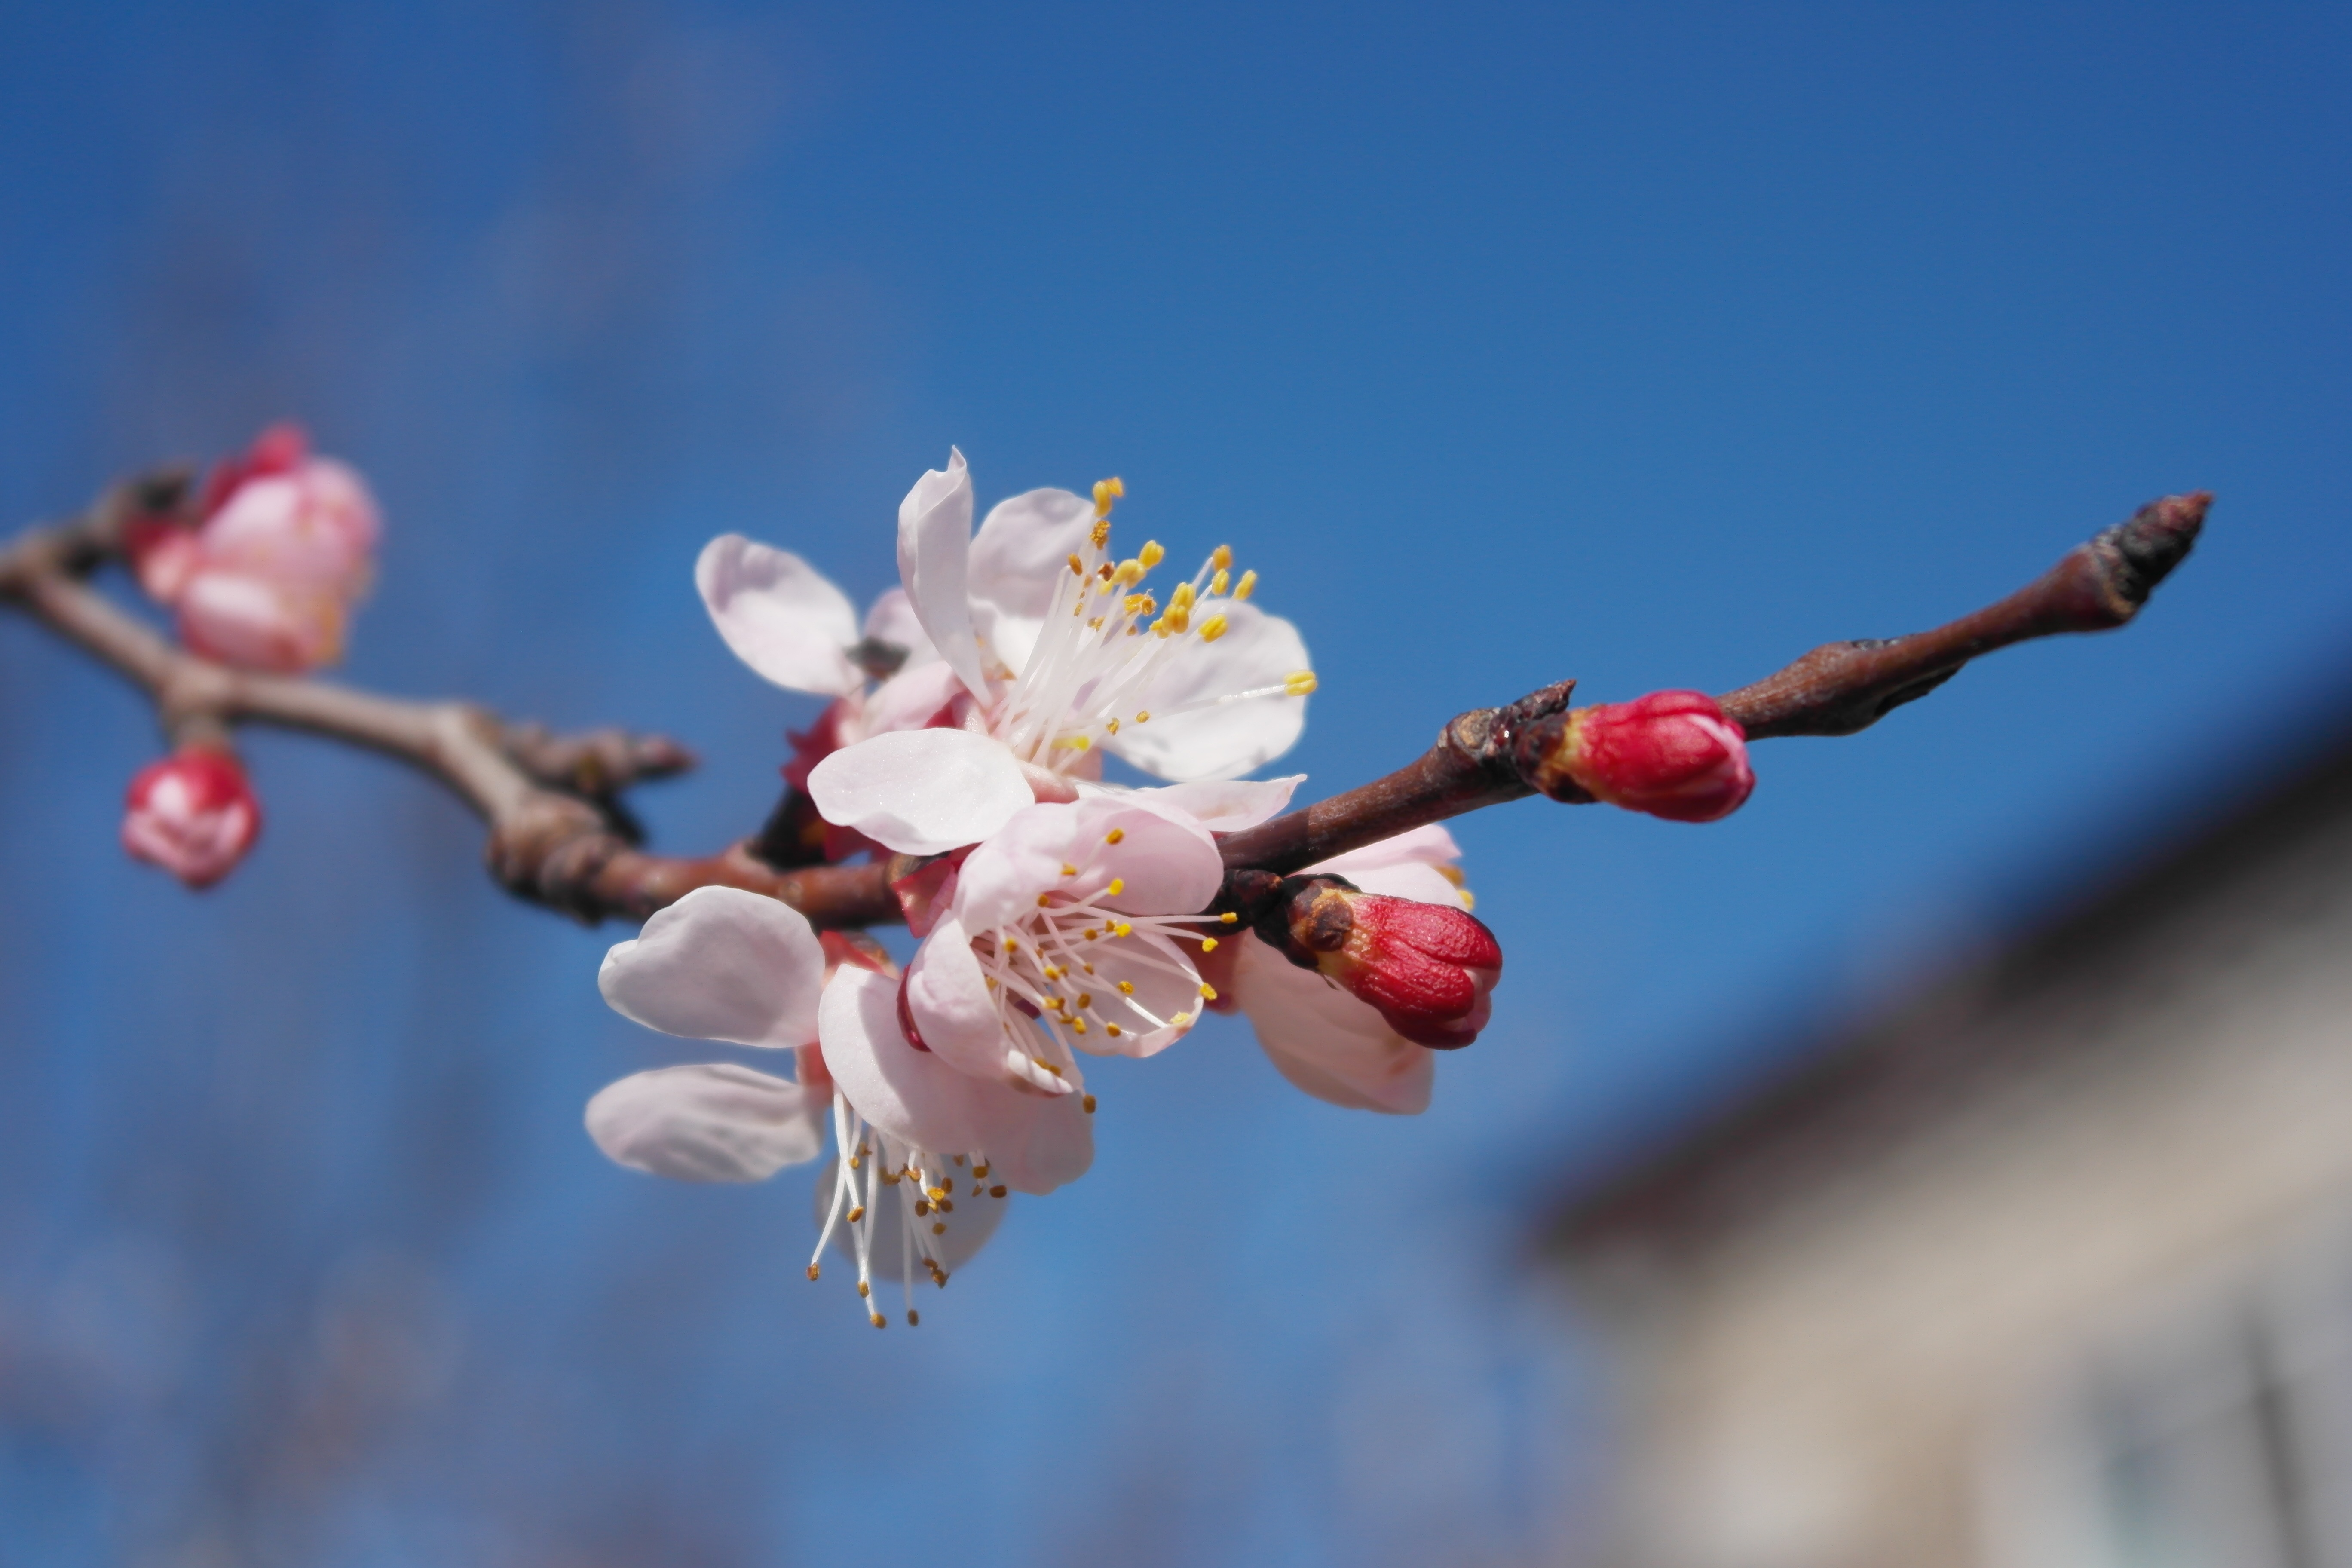
branch, blossom, plant, fruit, flower, petal, food, spring, produce, flora, flowers, bud, macro photography